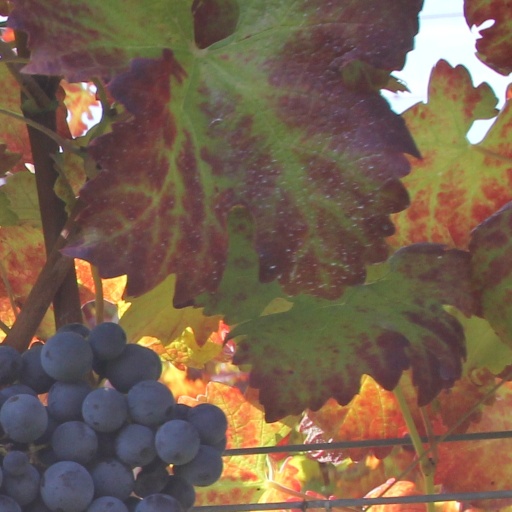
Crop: grape